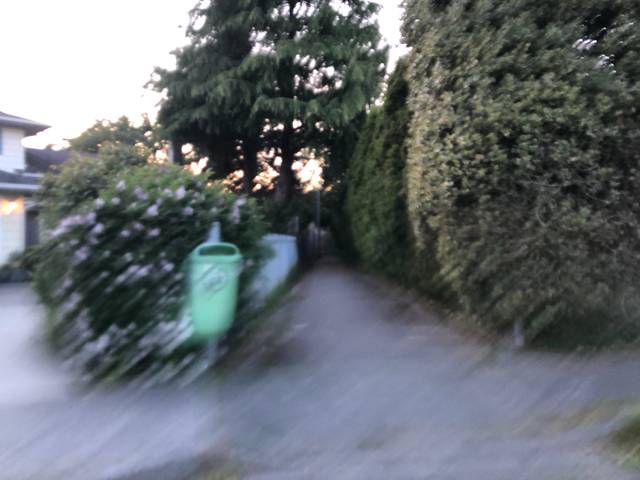
Region: Canada
Coordinates: 49.147, -123.124